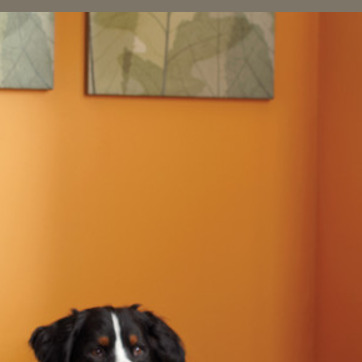
Material: painted